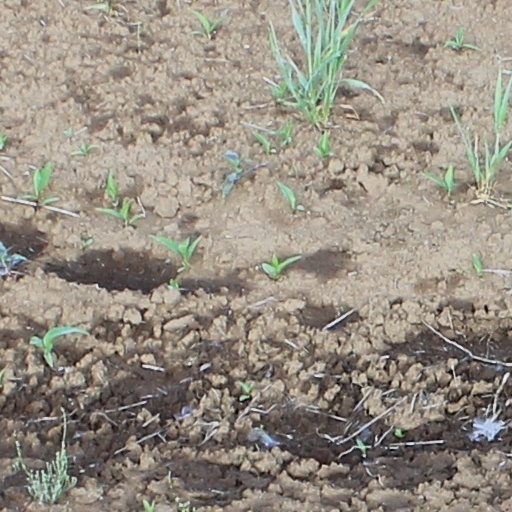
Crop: wheat